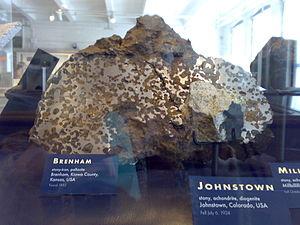
Les pallasites sont des météorites composées de cristaux d'olivine automorphe ou xénomorphe, inclus dans une matrice de fer-nickel où l'on retrouve souvent les figures de Widmanstätten. Densité : de 4,5 à 7.